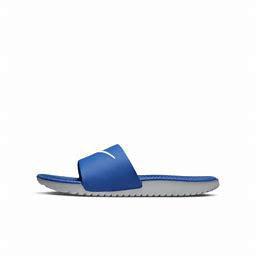
Brand: Nike
Model: Kawa